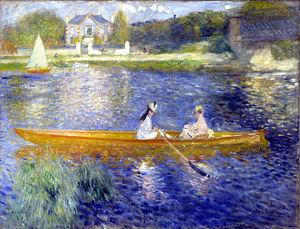
Une yole est un type d'embarcation légère propulsé soit à l'aviron soit à la voile. L'étymologie du mot vient du danois jolle ou du néerlandais jol et désigne à l'origine une embarcation légère et allongée, d'un faible tirant d'eau, propulsée généralement à l'aviron. L'origine germanique du terme est évidente, mais il n'implique pas un mode de propulsion particulier, voile ou aviron.